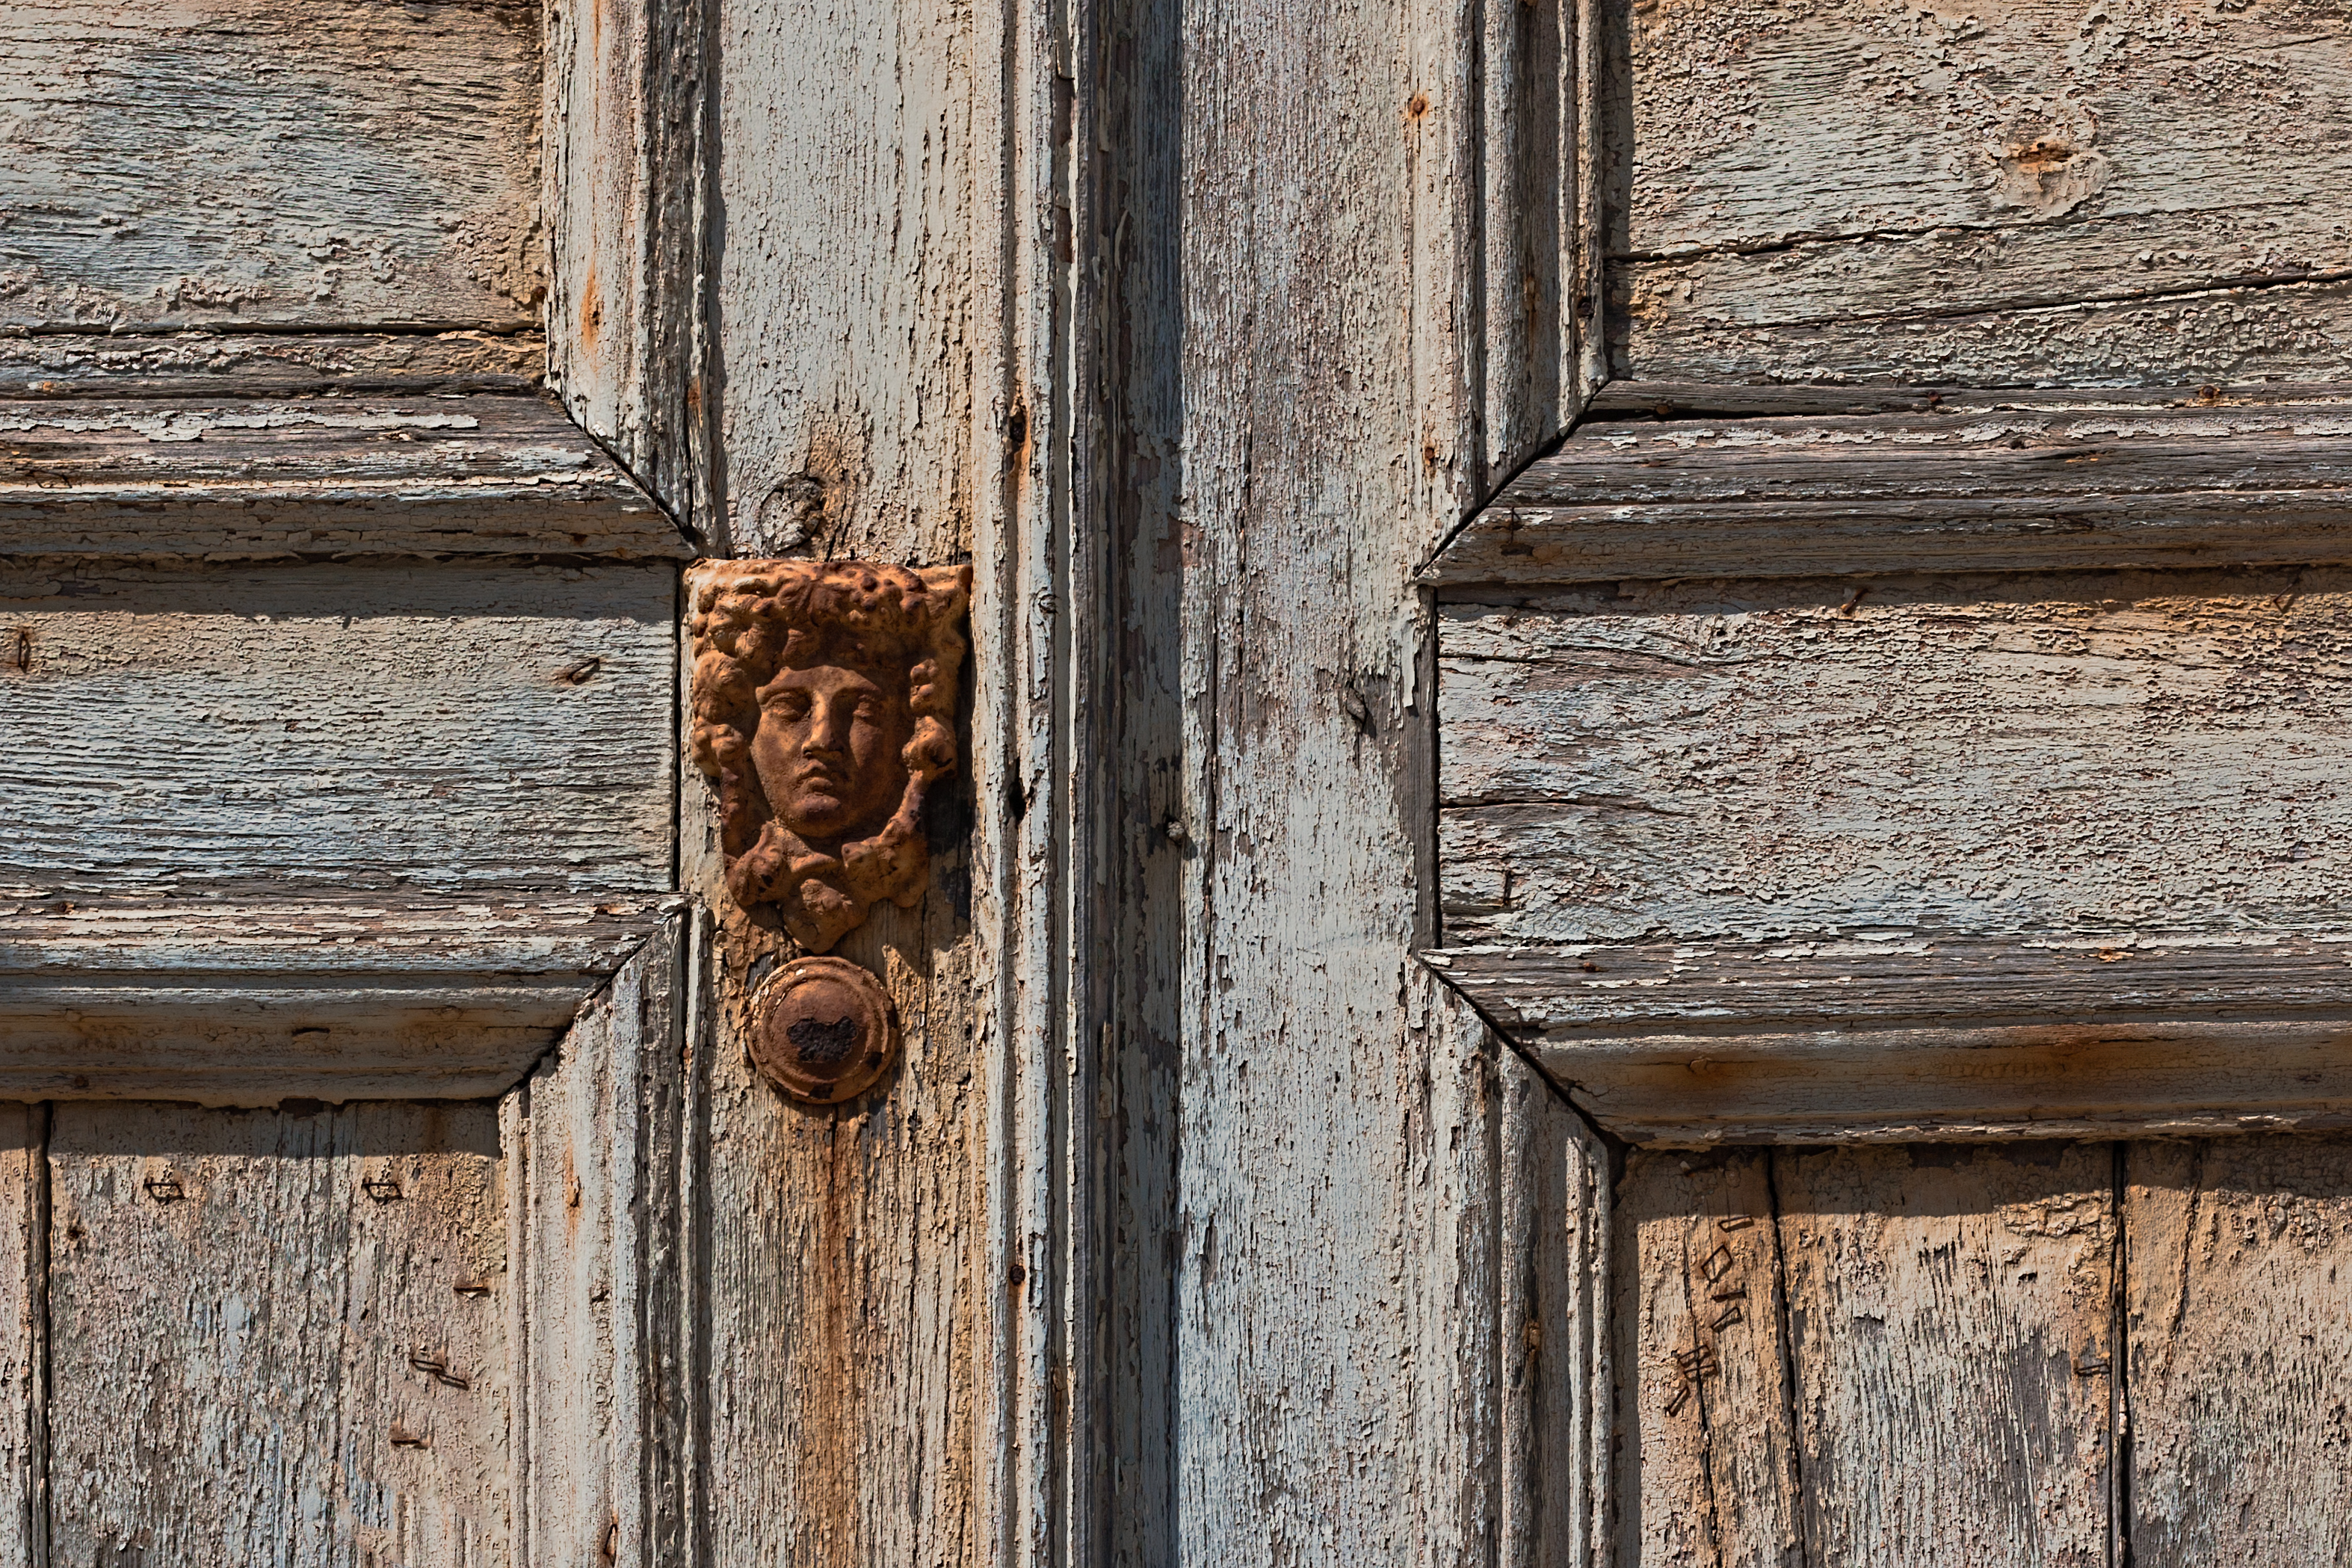
wood, sun, house, texture, window, old, wall, entrance, metal, paint, brick, lumber, door, weathered, face, worn, rusty, wooden, withered, greece, peeling, panel, hydra, ancient history